St Mabyn

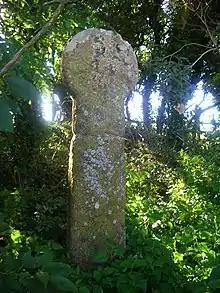
Penwine Cross

The earliest signs of habitation are at the Iron Age hill fort of Kelly Rounds or Castle Killibury. Radiocarbon dating gives a date of occupation between 400 and 100 BC.